Takijirō Ōnishi

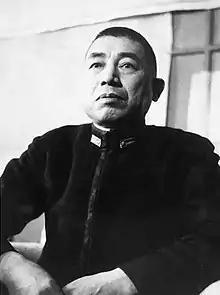
Rear Admiral Ōnishi Takijirō (1939–1943)

was an admiral in the Imperial Japanese Navy during World War II who came to be known as the father of the "kamikaze".